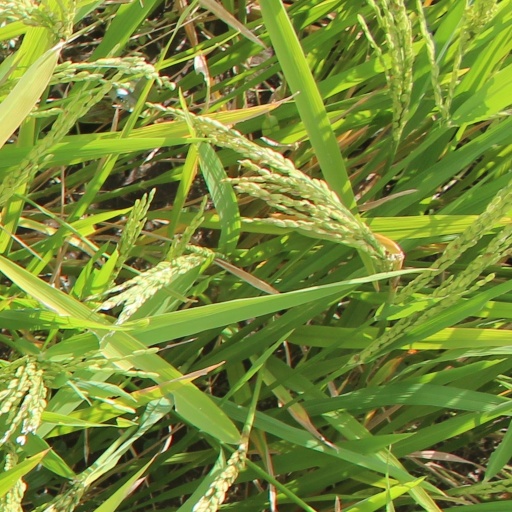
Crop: rice